Answer in natural language. How many DiningTables are visible in the scene? Choose between the following options: 0, 4, 3, 5 or 1
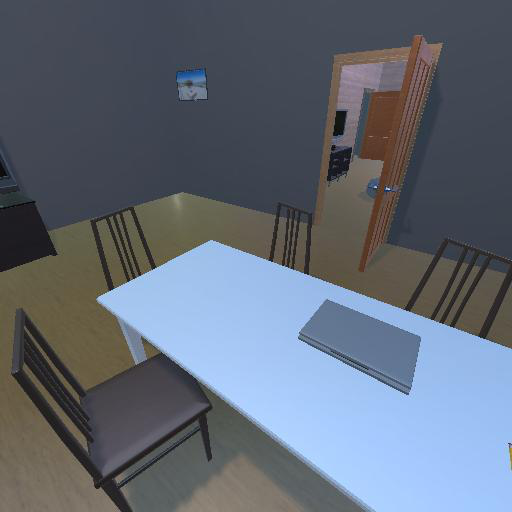
<answer>1</answer>